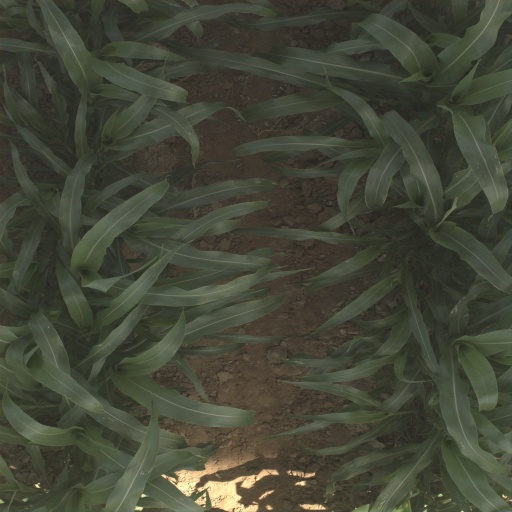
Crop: sorghum